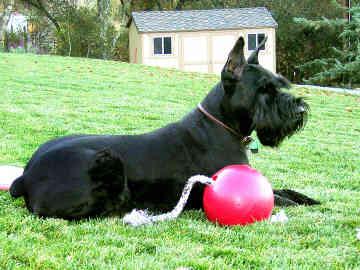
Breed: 232-n000089-giant_schnauzer